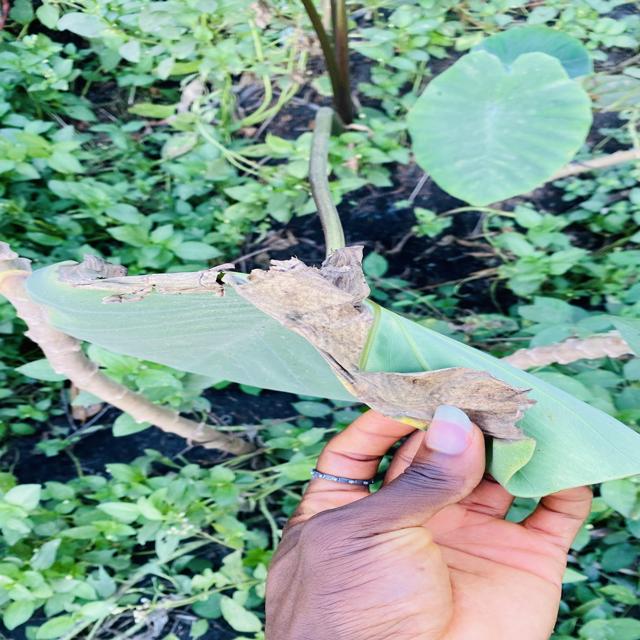
Label: Late_Blight